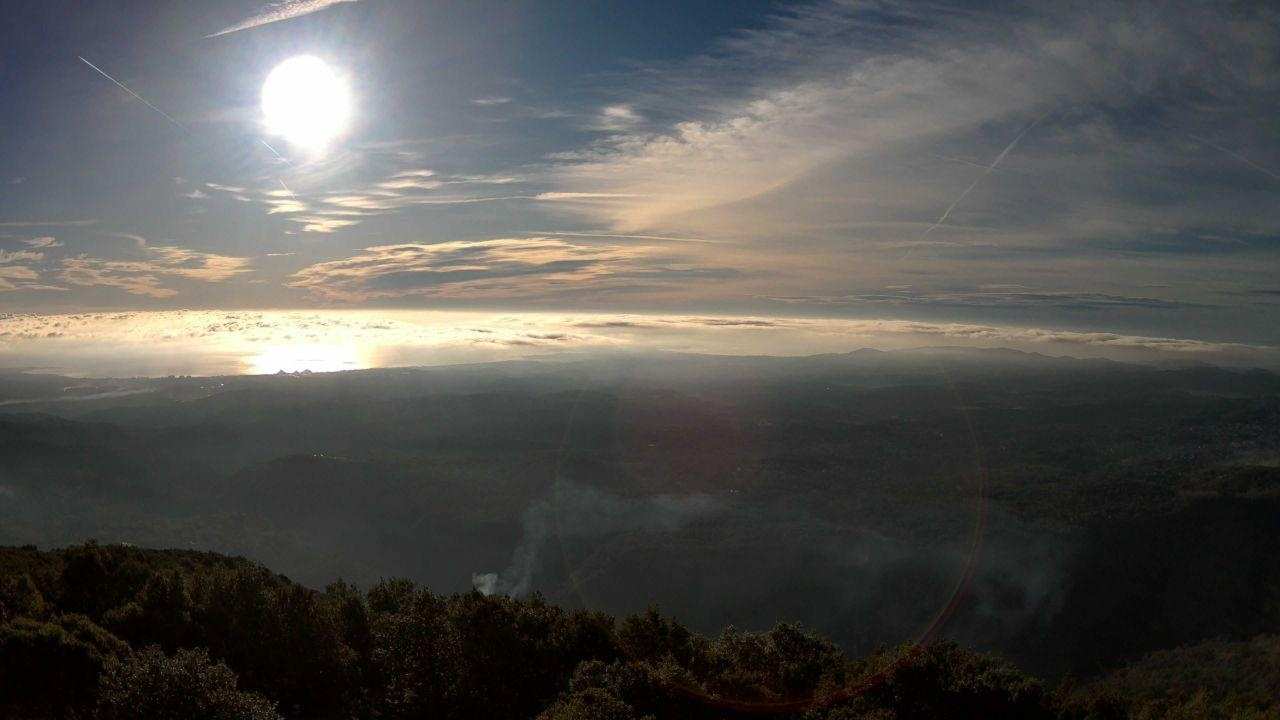
Fire: no
Smoke: yes